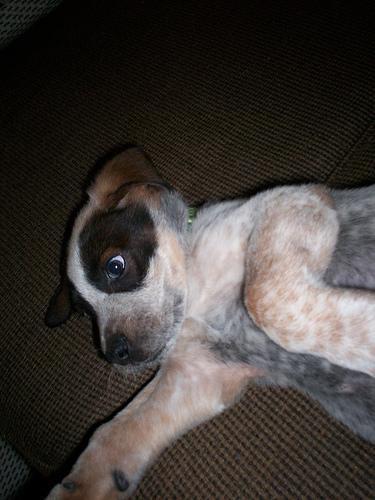
bluetick